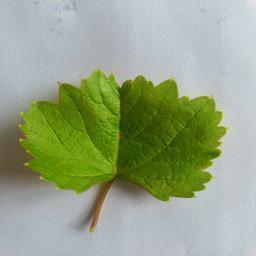
Label: Healthy Leaves